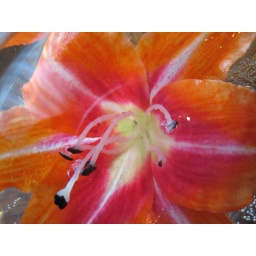
flower in a bowl at the hotel